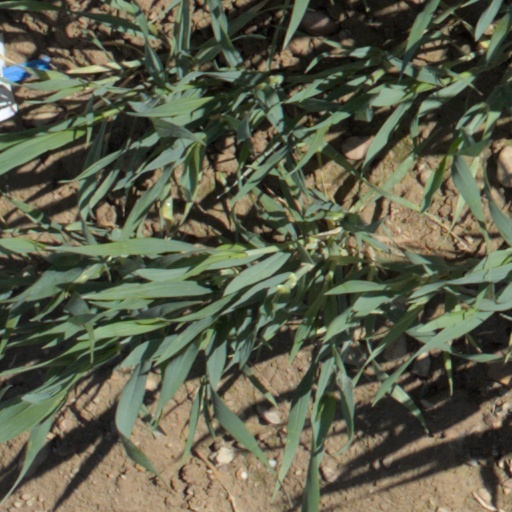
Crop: wheat